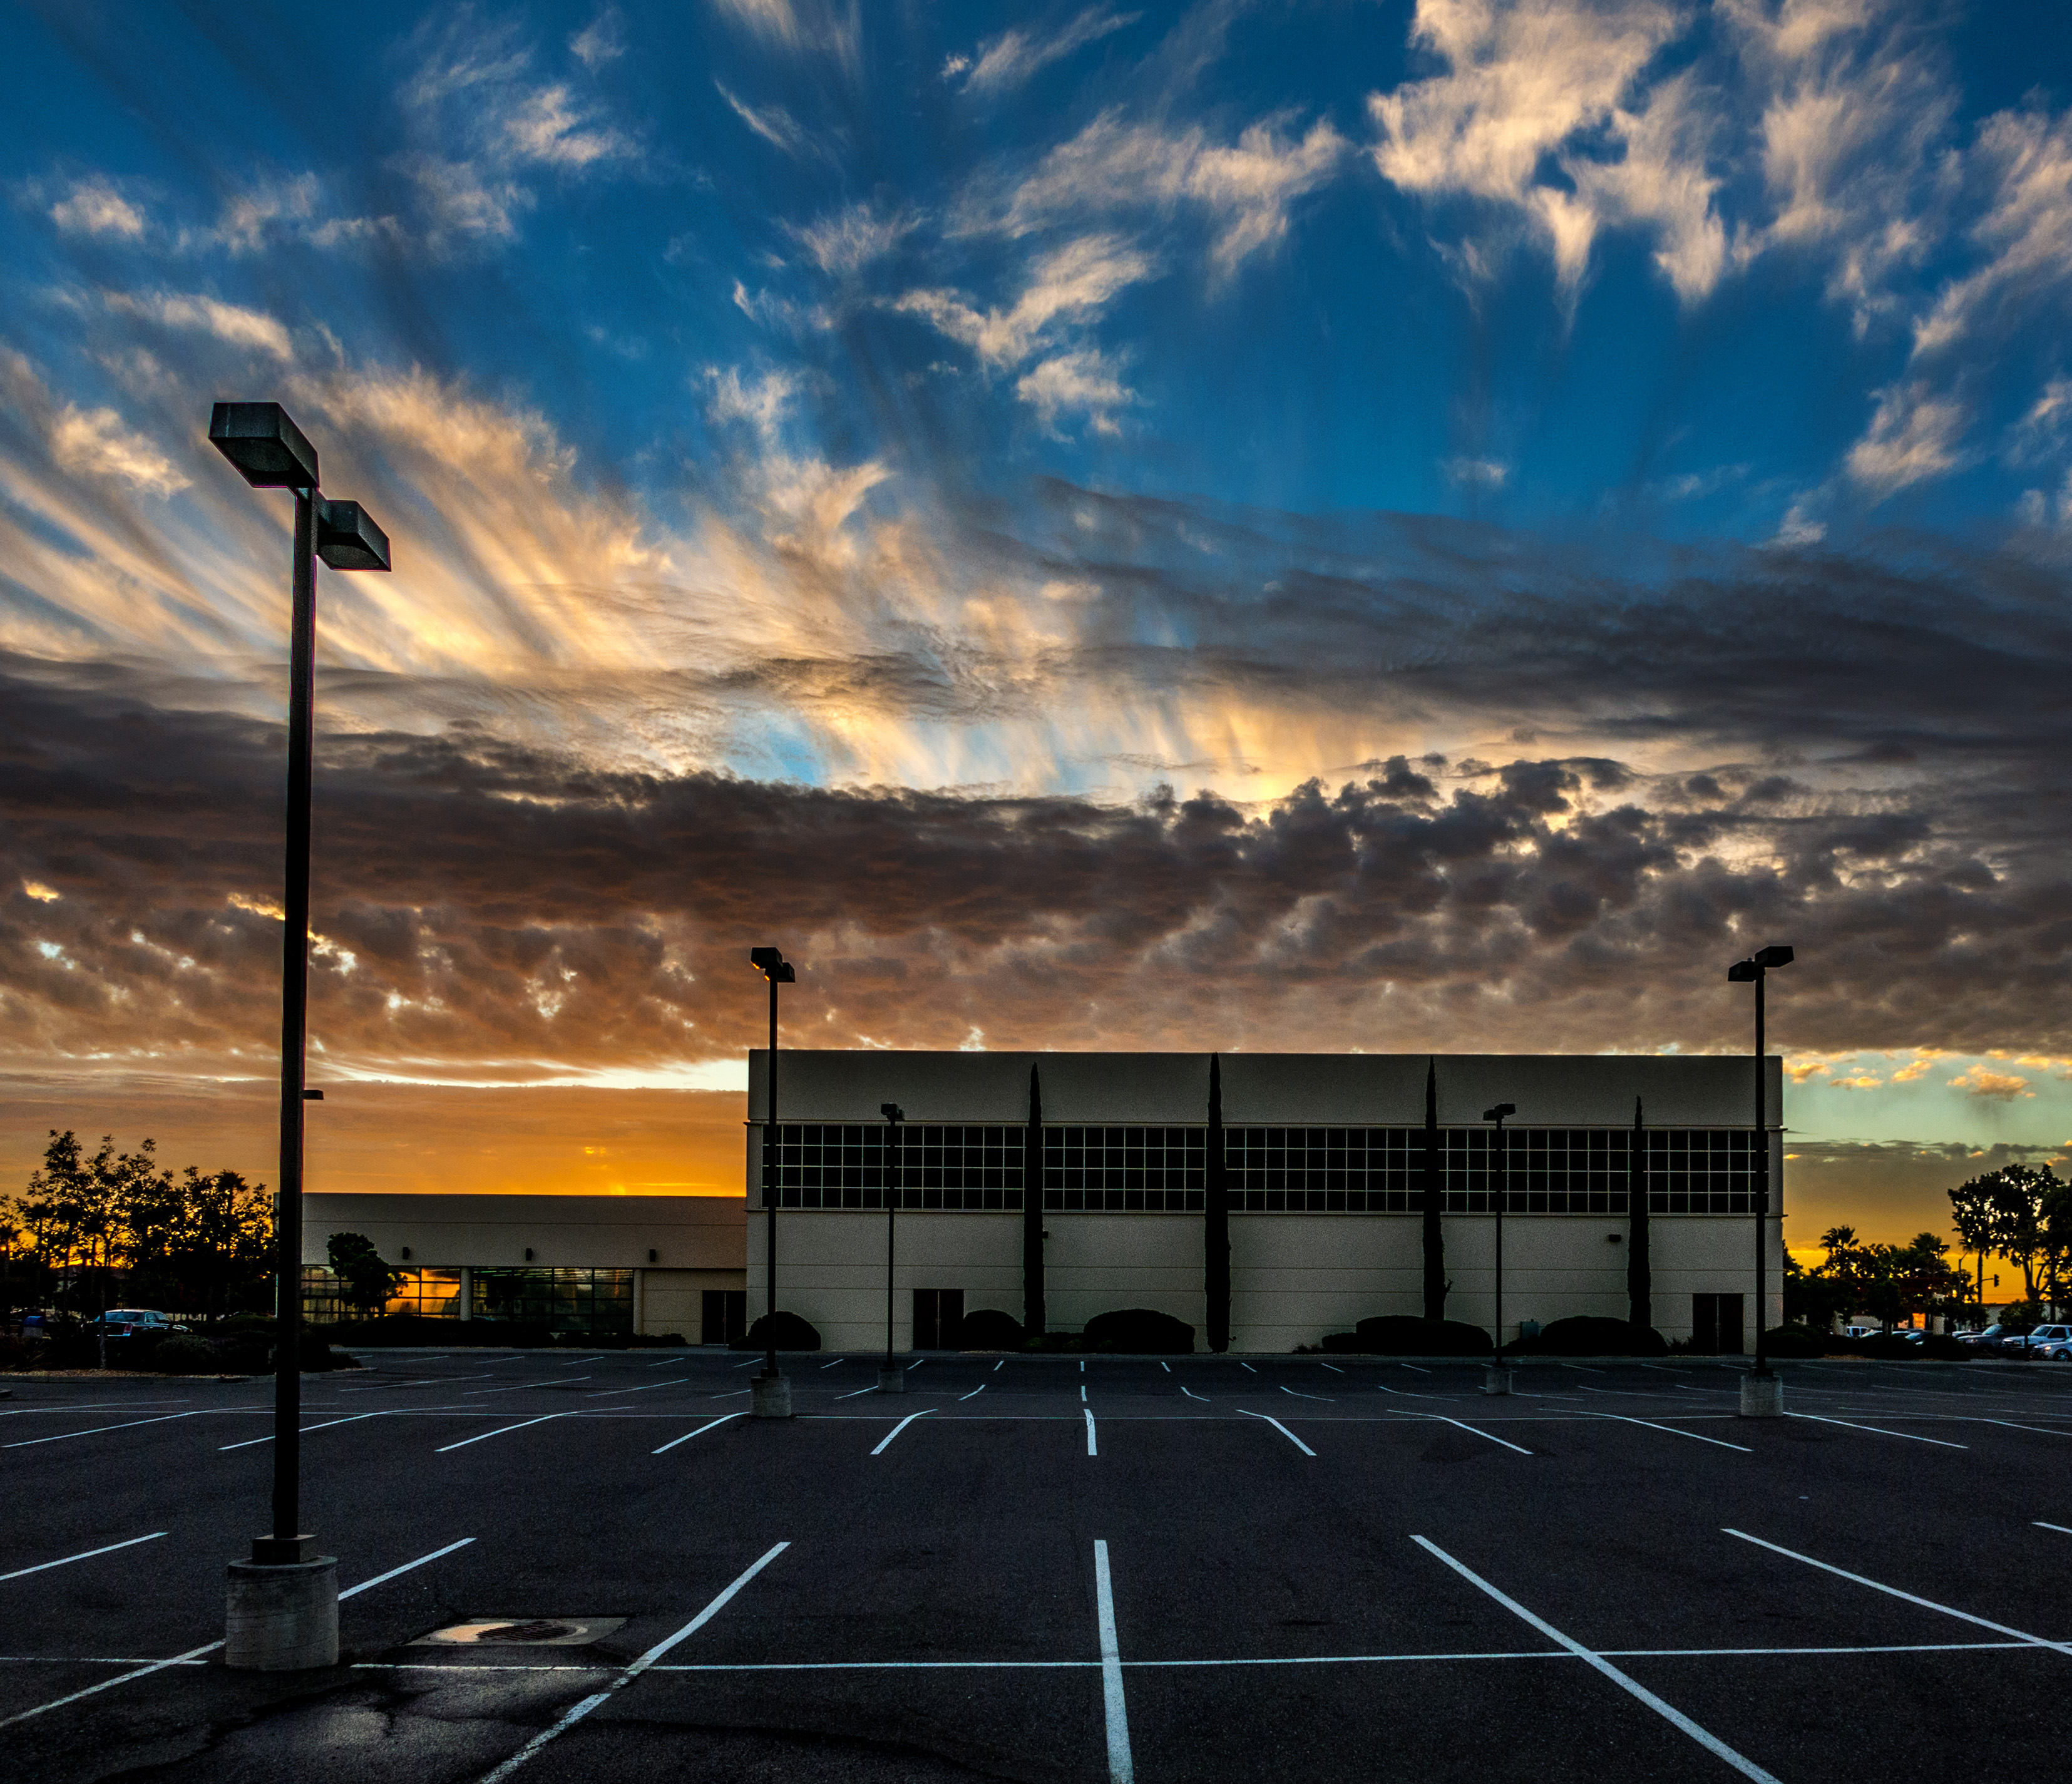
horizon, light, cloud, structure, sky, sunrise, sunset, sunlight, morning, dawn, cityscape, dusk, evening, reflection, street light, stadium, sport venue